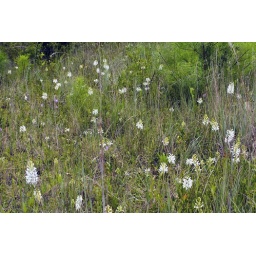
Great location of white fringed orchids blooming this year. There were probably as many plants in bud as are blooming in this shot.